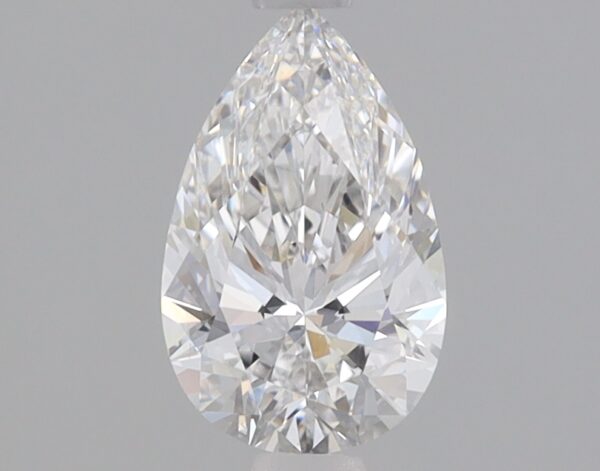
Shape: pear
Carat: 0.88
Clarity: VS1
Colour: F
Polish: EX
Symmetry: EX
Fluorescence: NONE
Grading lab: IGI
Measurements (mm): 8.48 x 5.29 x 3.29